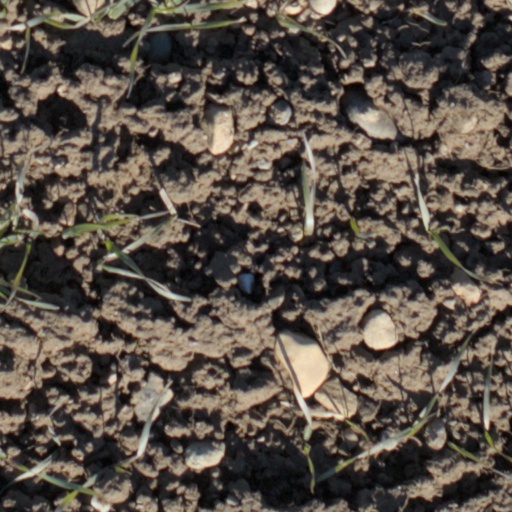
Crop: wheat